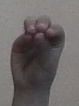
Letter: ha